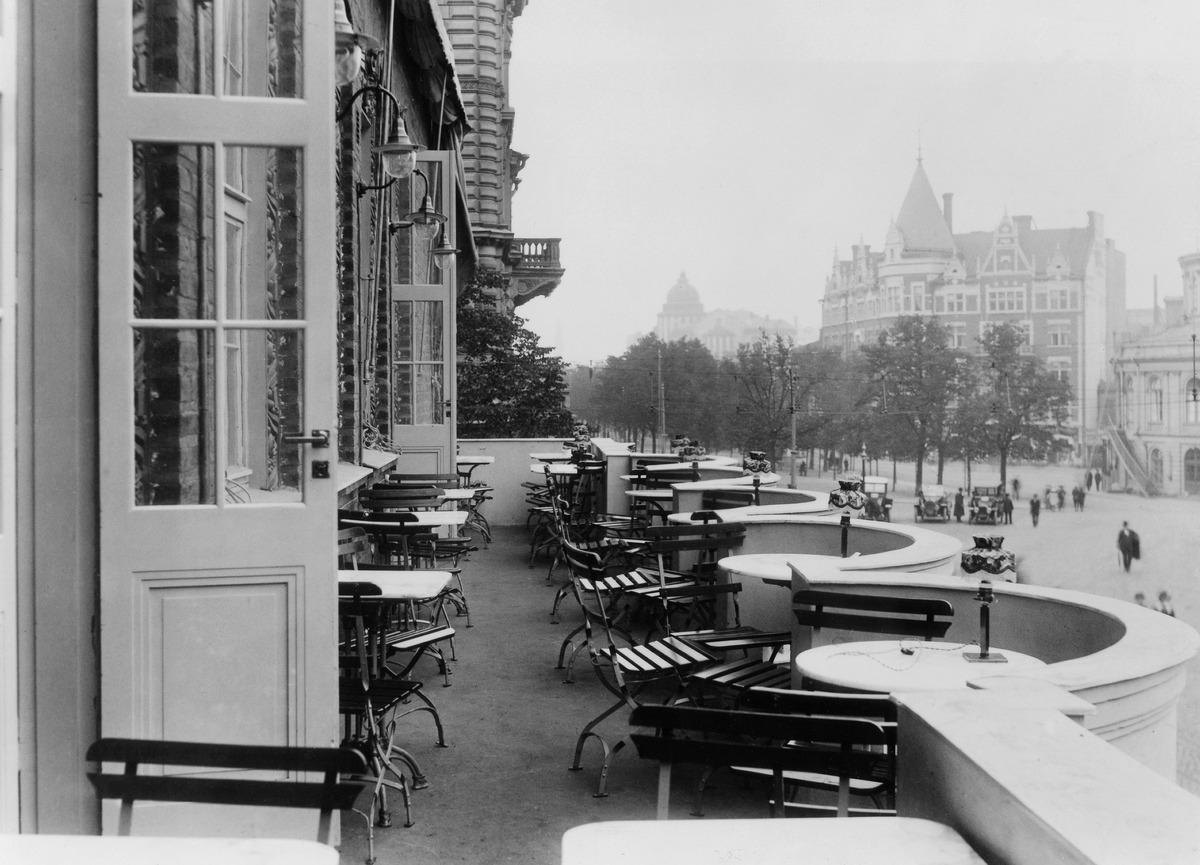
Ravintola Gradinin
sisällön kuvaus: Ravintola Gradinin. Bulevardi 2. Terassilta näköala Läntiselle Heikinkadulle (= Mannerheimintie ). mustavalkoinen
Kuvaaja: Art Studio, valokuvaaja
Ajankohta: kuvausaika 1915 n
Paikka: Suomi, Uusimaa, Helsinki, Kamppi Helsinki, Bulevardi 4-2
Aiheet: Ravintola Gradin, ravintolat, kalusteet